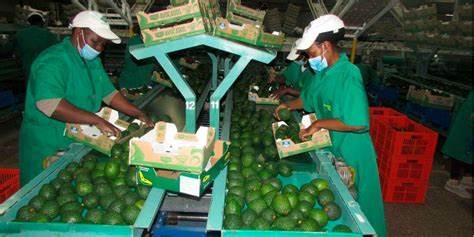
Hawa ni wafanyikazi wawili mwanaume na mwanamke wakiwa wamevaa sare za kijani kibichi na barakoa wakifanya kazi katika kiwanda au kituo cha kusindika parachichi. Wanaonekana wakieka parachichi kwenye masanduku maalum kwa ajili ya usafirishaji au ufugashaji. Parachichi nyingi zimejaa kwenye mifumo ya kusafirisha katika masanduku. Mazingira yanaonekana kuwa safi na yamepangika na kuna vifaa vya kiwanda vinavyotumika katika mchakato wa kuchangua au kufugasha parachichi.